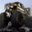
Label: truck